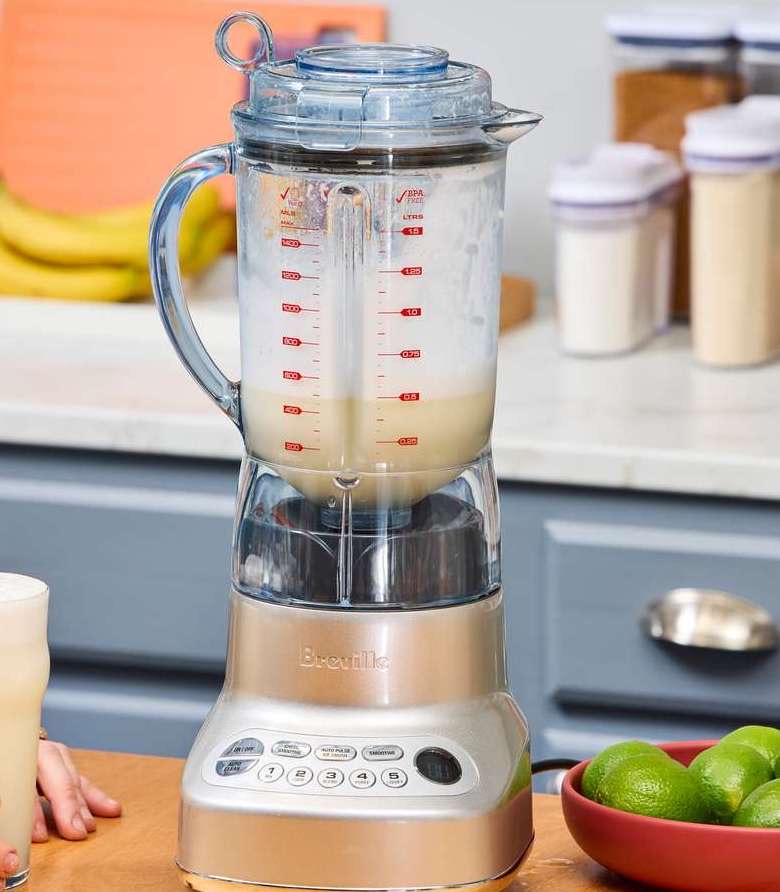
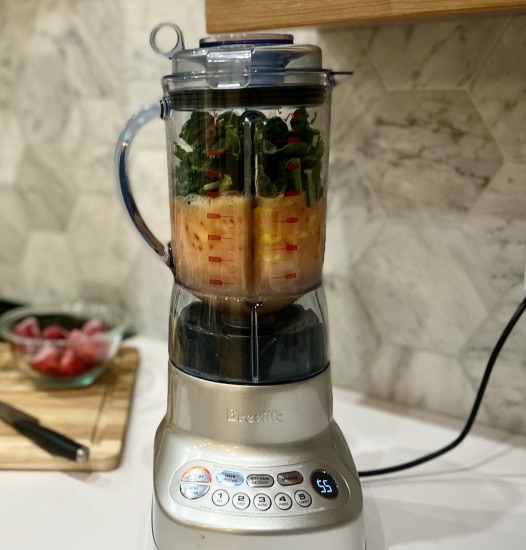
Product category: misc
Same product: yes